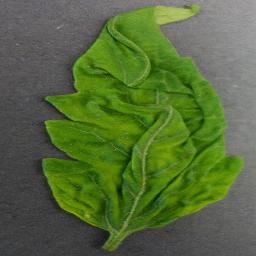
Label: Tomato___Tomato_Yellow_Leaf_Curl_Virus